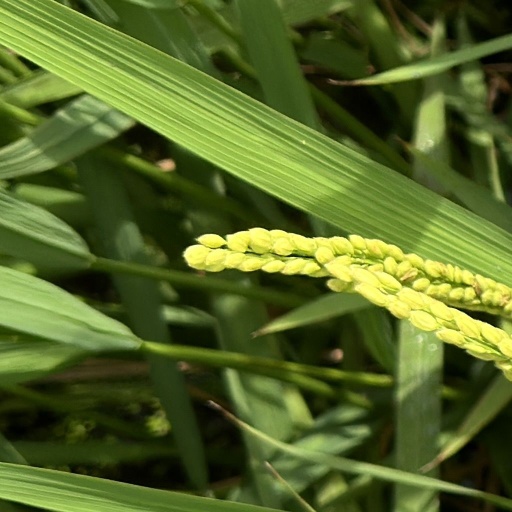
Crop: rice